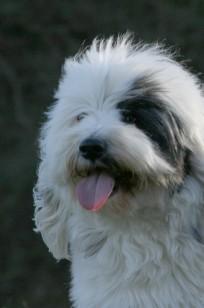
Tibetan_terrier